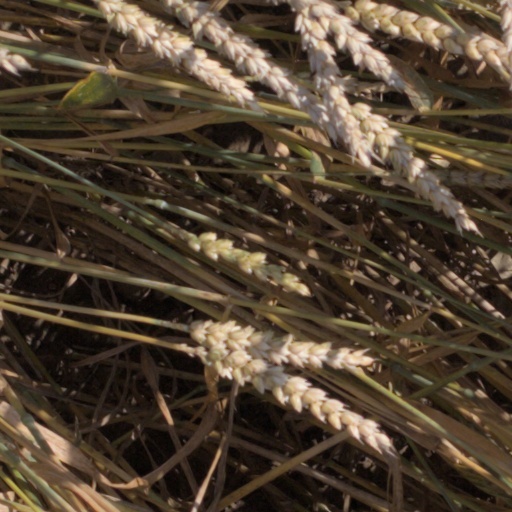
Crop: wheat